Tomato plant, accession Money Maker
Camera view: horizontal (90 deg, fisheye); turntable rotation: 60 degrees
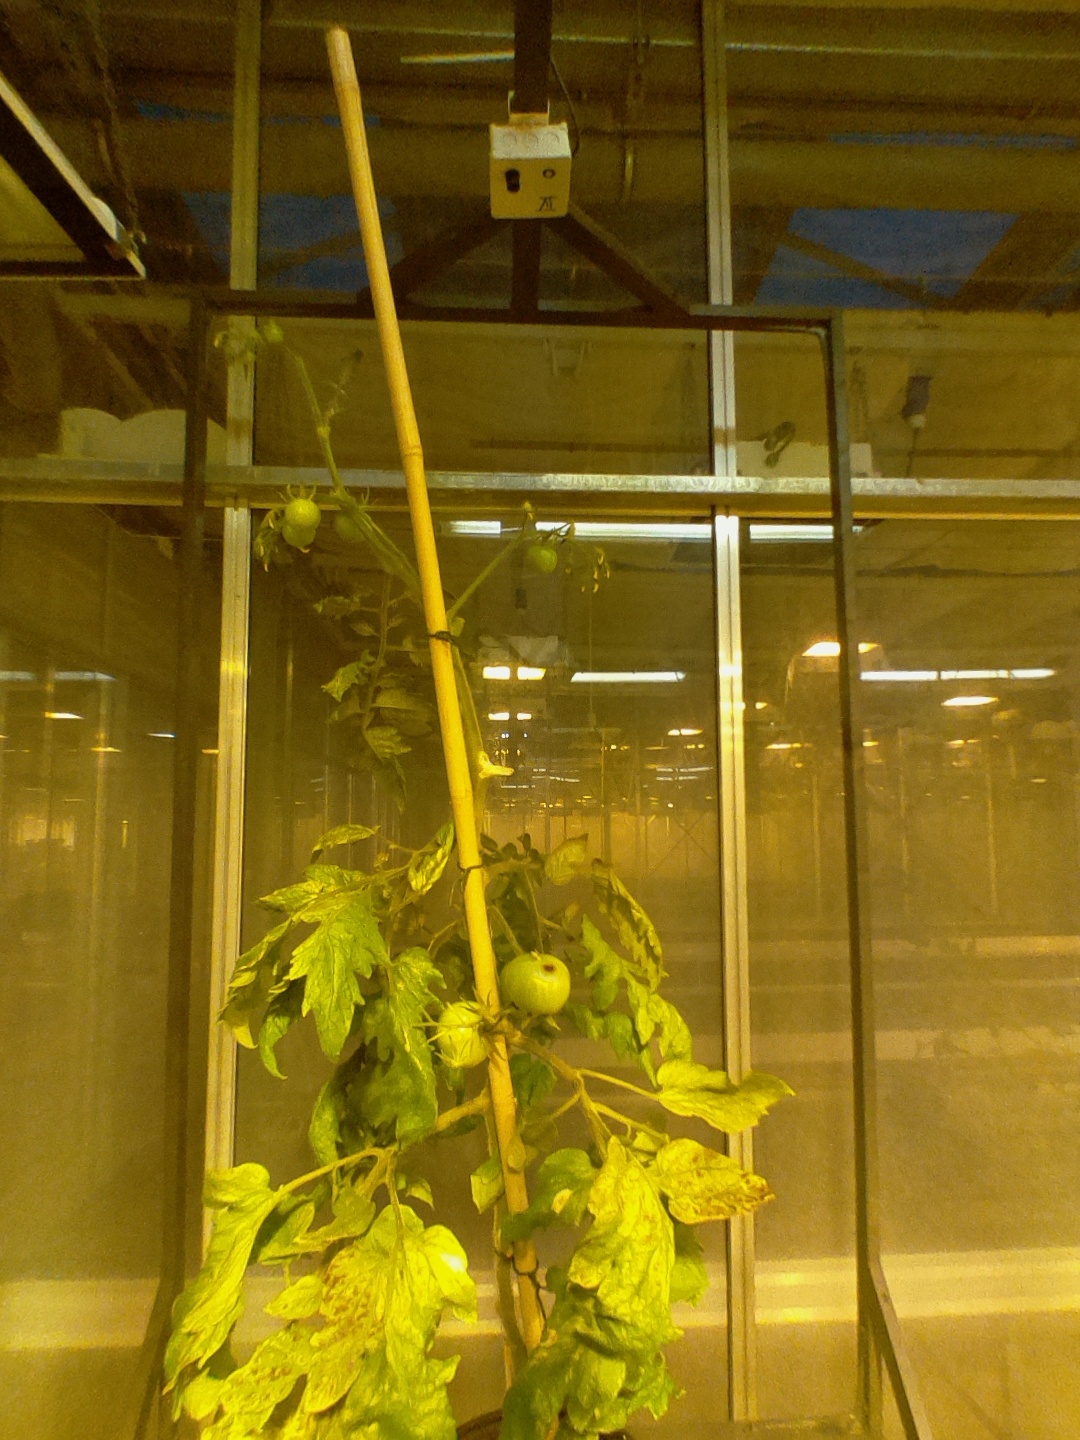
BBCH growth stage 77: 70%-80% of final fruit size